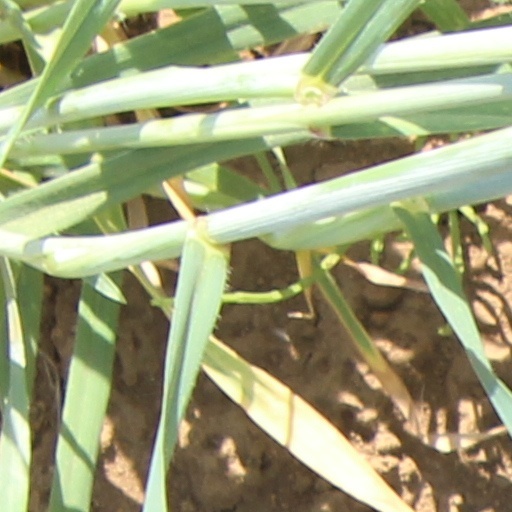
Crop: wheat